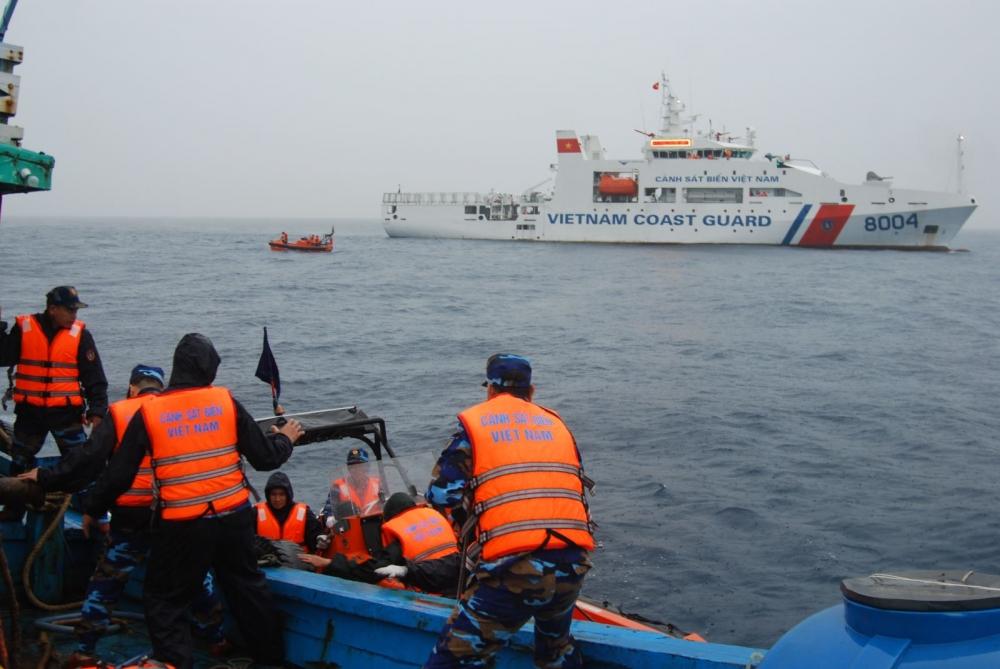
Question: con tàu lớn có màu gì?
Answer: trắng